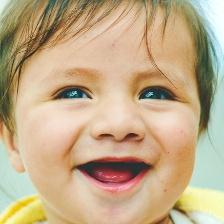
Label: faces